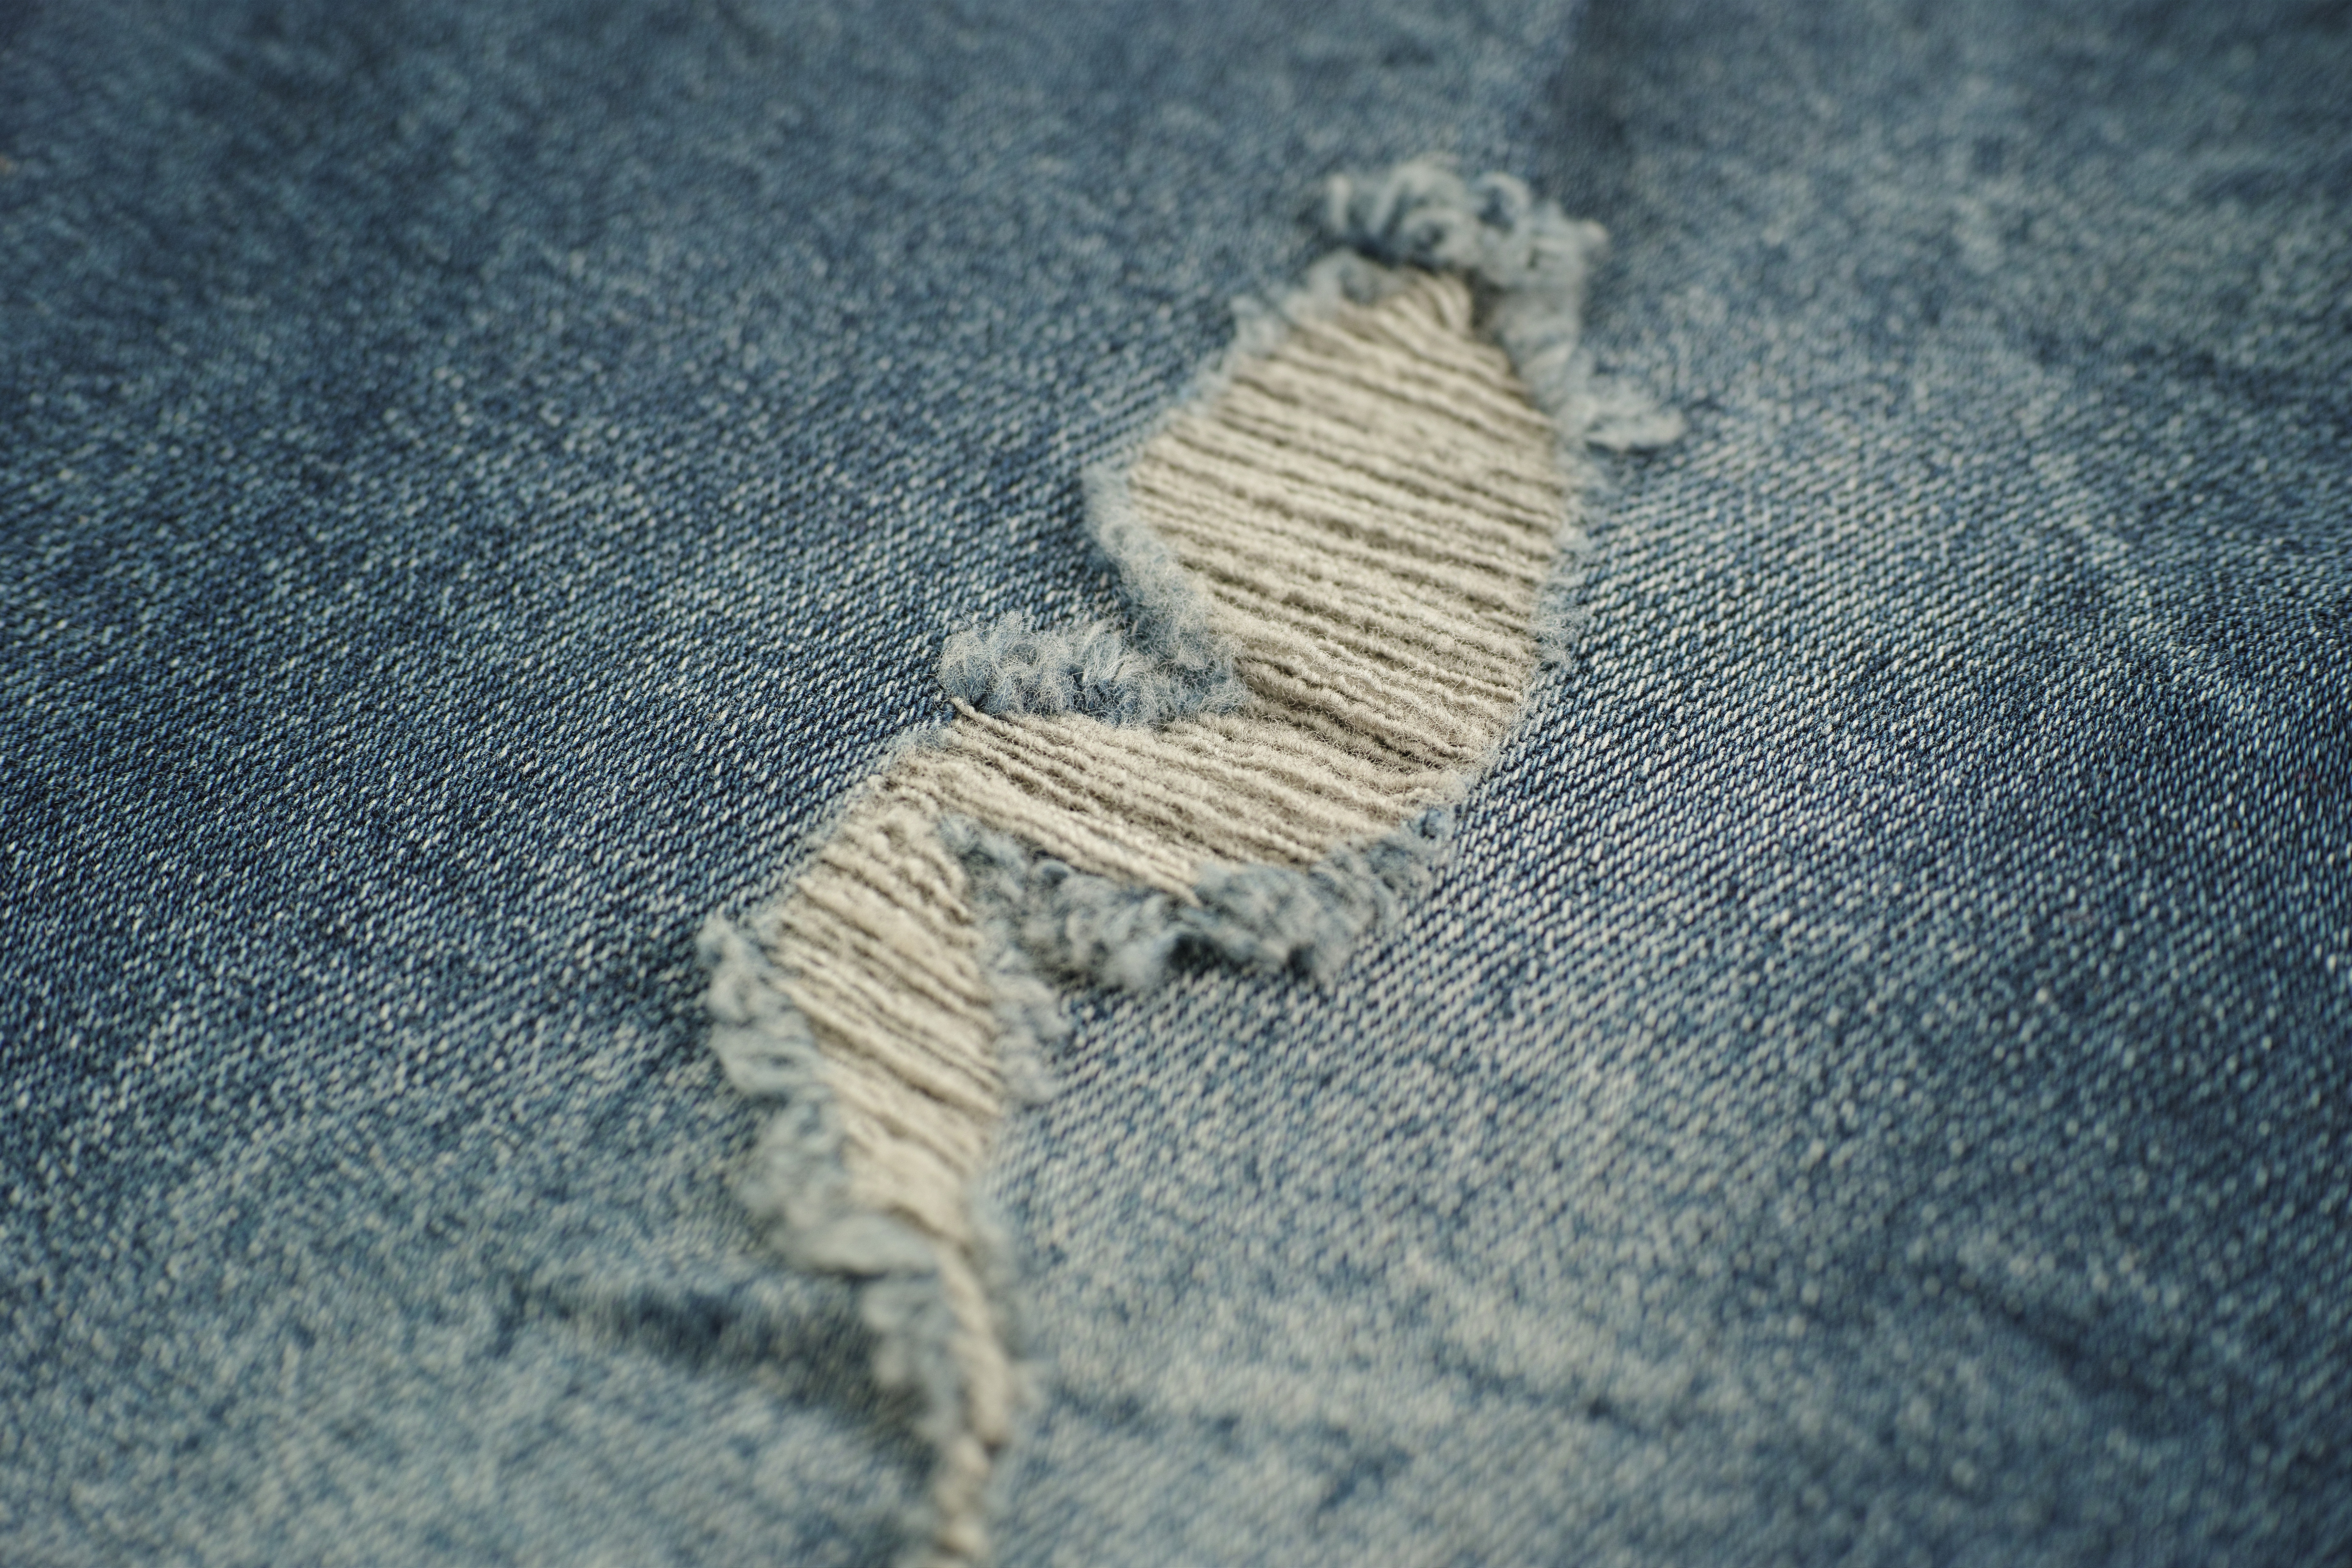
textile, cotton, macro, closeup, detail, horizontal, vivid color, blue, nobody, fabric, abstract pattern, design, jeans